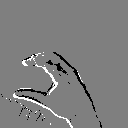
ASL letter: c